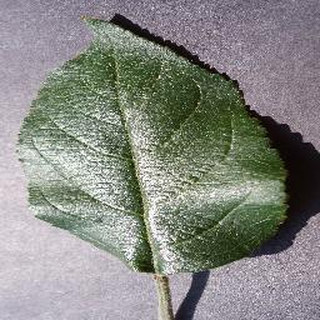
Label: healthy_apple